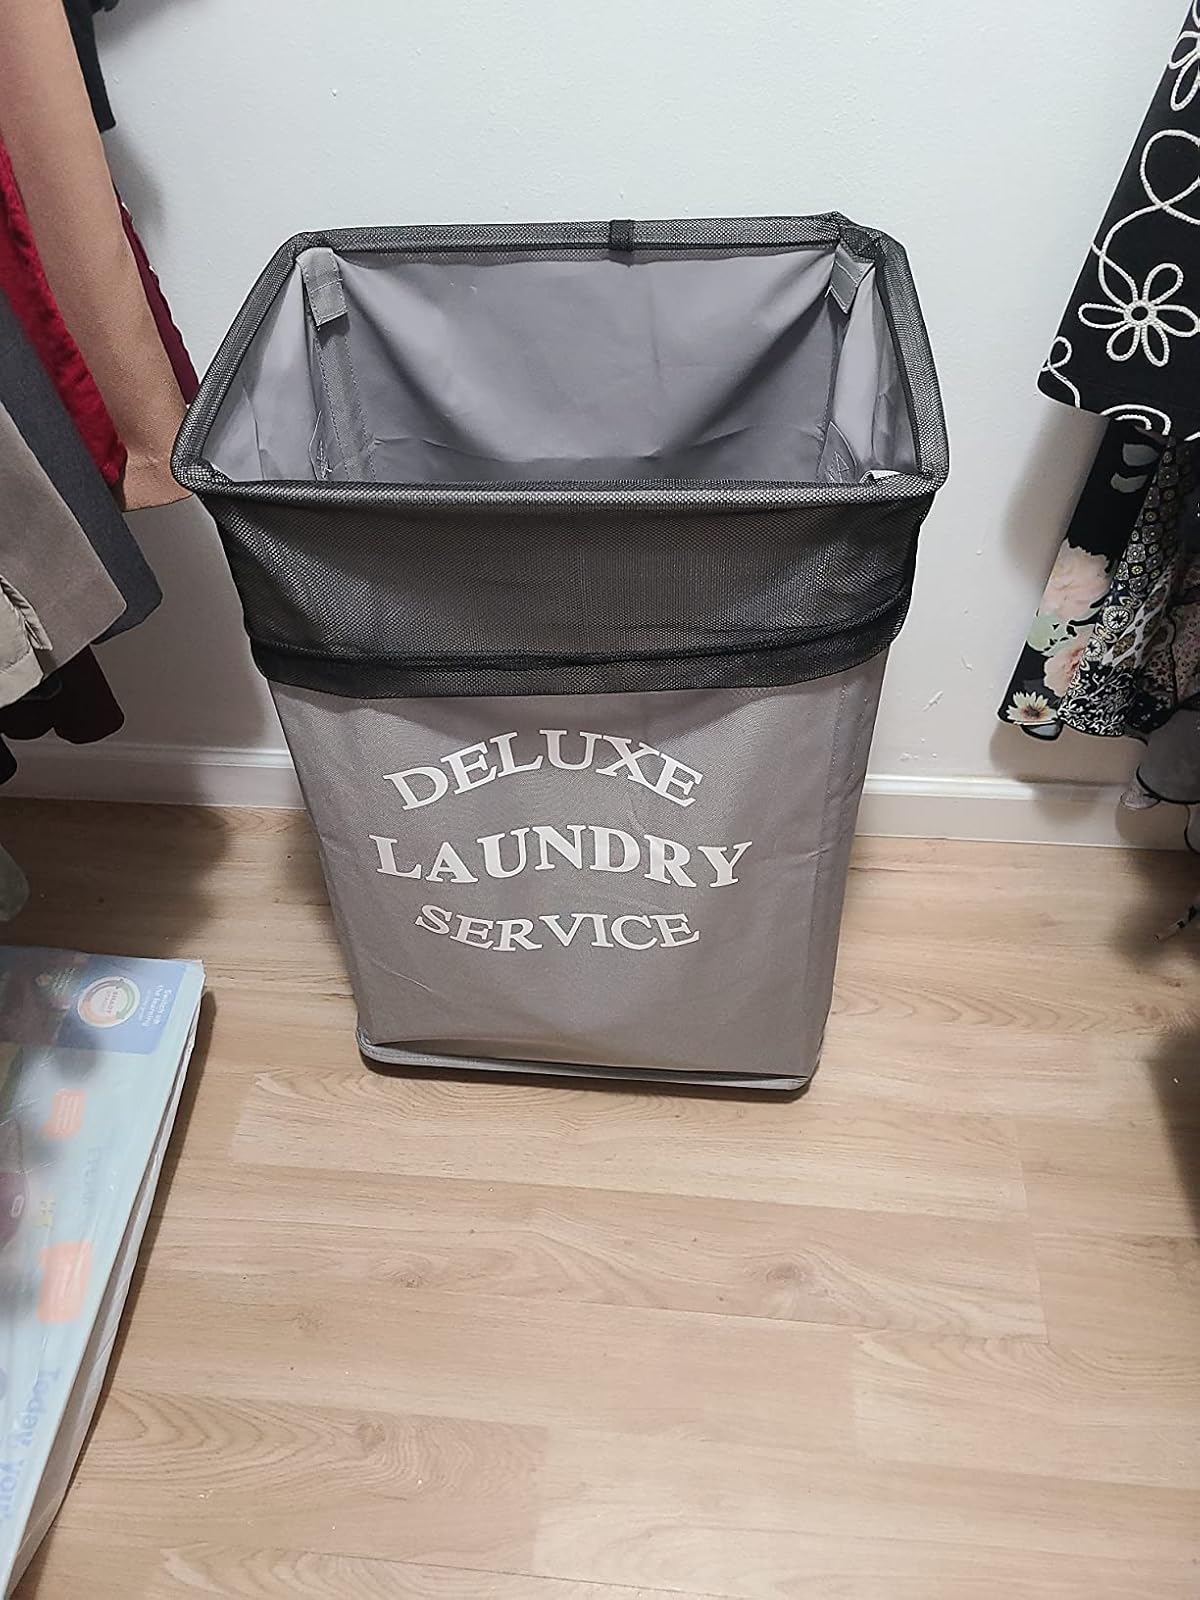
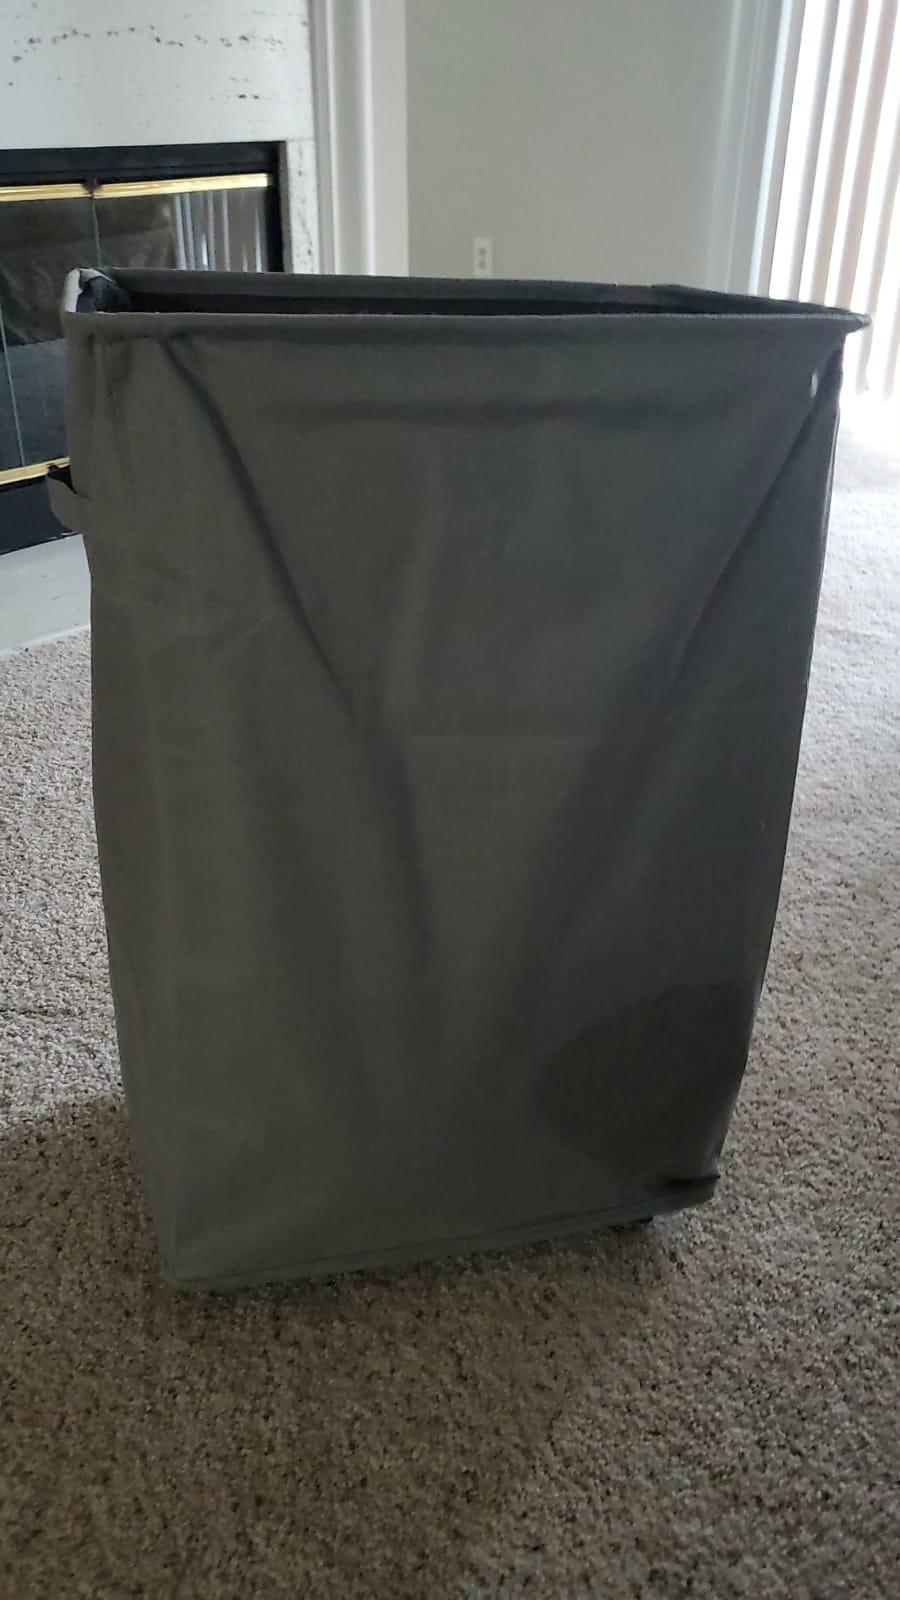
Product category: items_hamper
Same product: yes